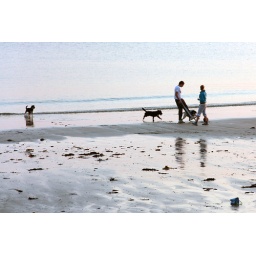
Walking dogs on a beach in Galway